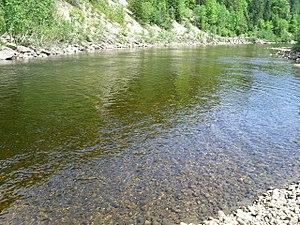
La rivière Sainte-Marguerite est un cours d'eau du Québec, Canada s'écoulant dans les régions administratives du Saguenay–Lac-Saint-Jean et de la Côte-Nord. Cet affluent de la rivière Saguenay est particulièrement reconnu pour sa pêche au saumon.
La zec de la Rivière-Sainte-Marguerite est une zone d'exploitation contrôlée située dans le territoire non organisé du Mont-Valin, dans la municipalité régionale de comté de Le Fjord-du-Saguenay, dans la région administrative du Saguenay–Lac-Saint-Jean, au Québec, au Canada.